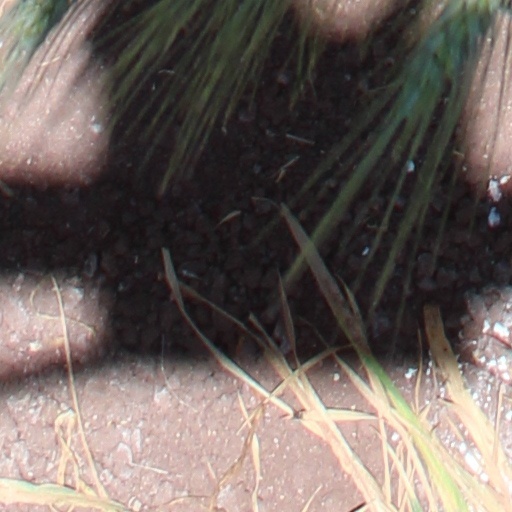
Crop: wheat